Hit and Run (Better Call Saul)

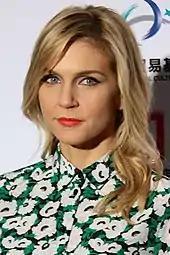
Rhea Seehorn's direction and performance in the episode received praise.

On the review aggregator website Rotten Tomatoes, 100% of seven reviews are positive, with an average rating of 9.0/10. Critics were positive of Seehorn's direction and performance, the episode's pacing, and the return of Wendy's character. Michael Hogan of "Vanity Fair" complimented the makeup design. Scott Tobias, writing for "Vulture", called the cold open a "fun tease" for its use of the 1965 song "Best Things in Life" by the Dreamliners. He also noted the episode as "the fork in the road where Jimmy and Kim's paths diverge." "Rolling Stone"s Alan Sepinwall highlighted Kim and Mike's first interaction as a scene that was both "wracked with tension ... and yet also understated and lovely in the way you would hope for these two when they finally got to speak". He also praised Jimmy's steady transformation into Saul Goodman as well as Seehorn's direction, writing that "tonally and visually, this one felt and looked very much like an episode helmed by a "Saul" vet, rather than by someone whose only previous directorial credit on IMDb is a short film called "How Not to Buy a Couch"." Steve Greene from "IndieWire" said the actress played Kim's "internal calculus unsurprisingly well." "The A.V. Club"s Kimberly Potts gave positive notes to the cinematography and Seehorn's work on the episode, calling it a "stellar directorial debut in a Kim Wexler-intensive episode".